Murder of Sarah Everard

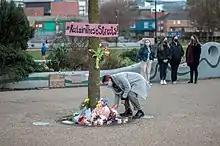
Flowers were laid at a vigil for Everard in Sheffield.

Country-wide vigils to be held on Saturday, 13 March 2021 were organised by a newly formed campaign group, Reclaim These Streets. The day before the vigils were due to take place, a message was sent to all police chiefs that made it clear that, because of the COVID risk, Patel wanted them to stop people gathering at vigils; she also promised she would personally urge people not to gather. Talks between organisers and police broke down; The police had advised the organisers that it would be considered an illegal gathering under COVID19 pandemic restrictions and the court refused a request to intervene in the police decision. Events planned for Edinburgh and Cardiff were officially cancelled in favour of online events. Cambridge also was scheduled to go online.